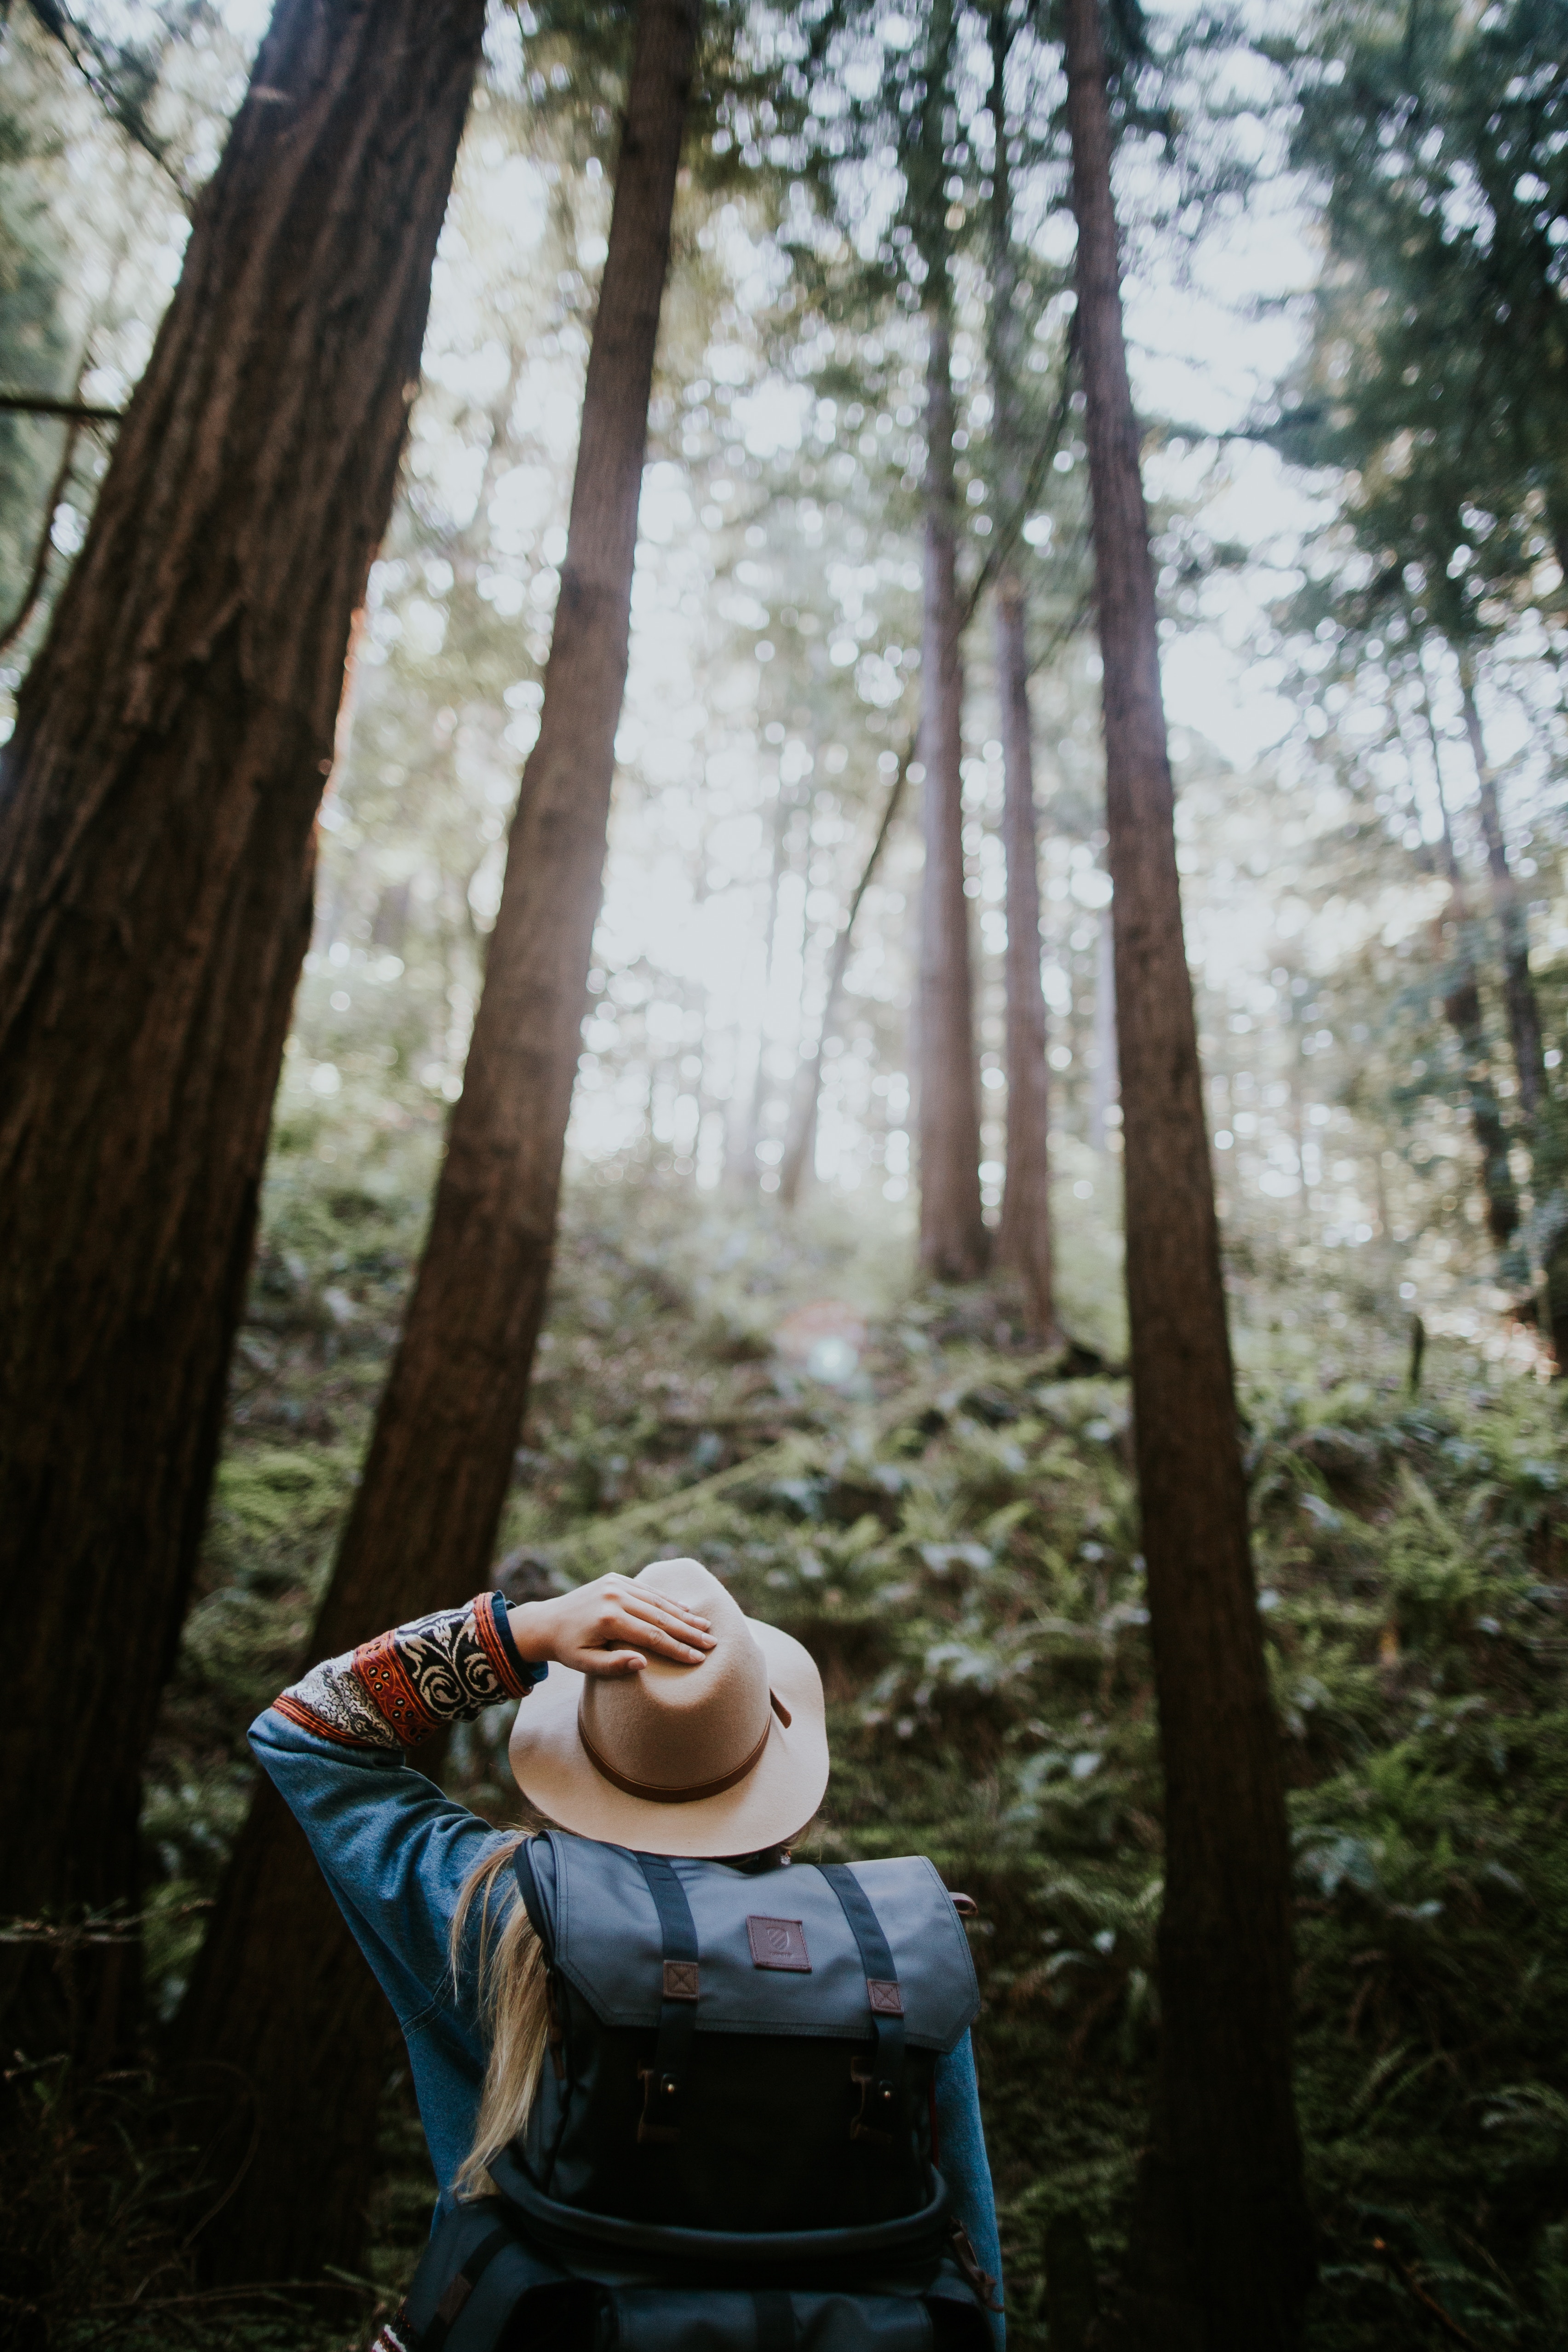
tree, nature, forest, path, grass, branch, winter, plant, wood, girl, trail, photography, sunlight, jungle, fun, woodland, old growth forest, woody plant